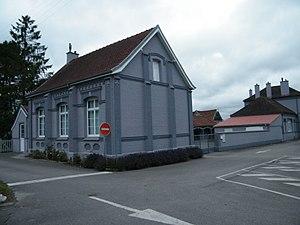
École, La Calotterie, Pas-de-Calais, France
La Calotterie est une commune française située dans le département du Pas-de-Calais en région Hauts-de-France.